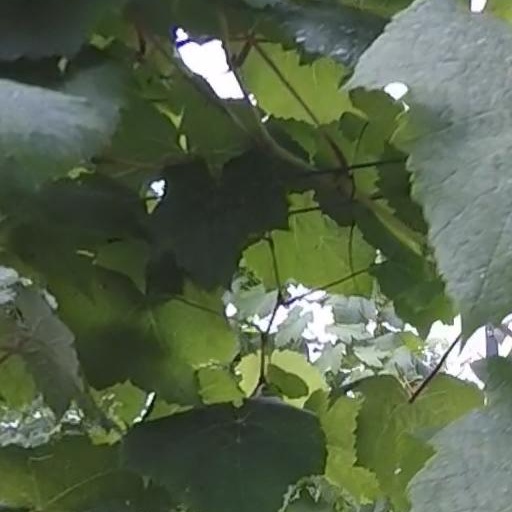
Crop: grape